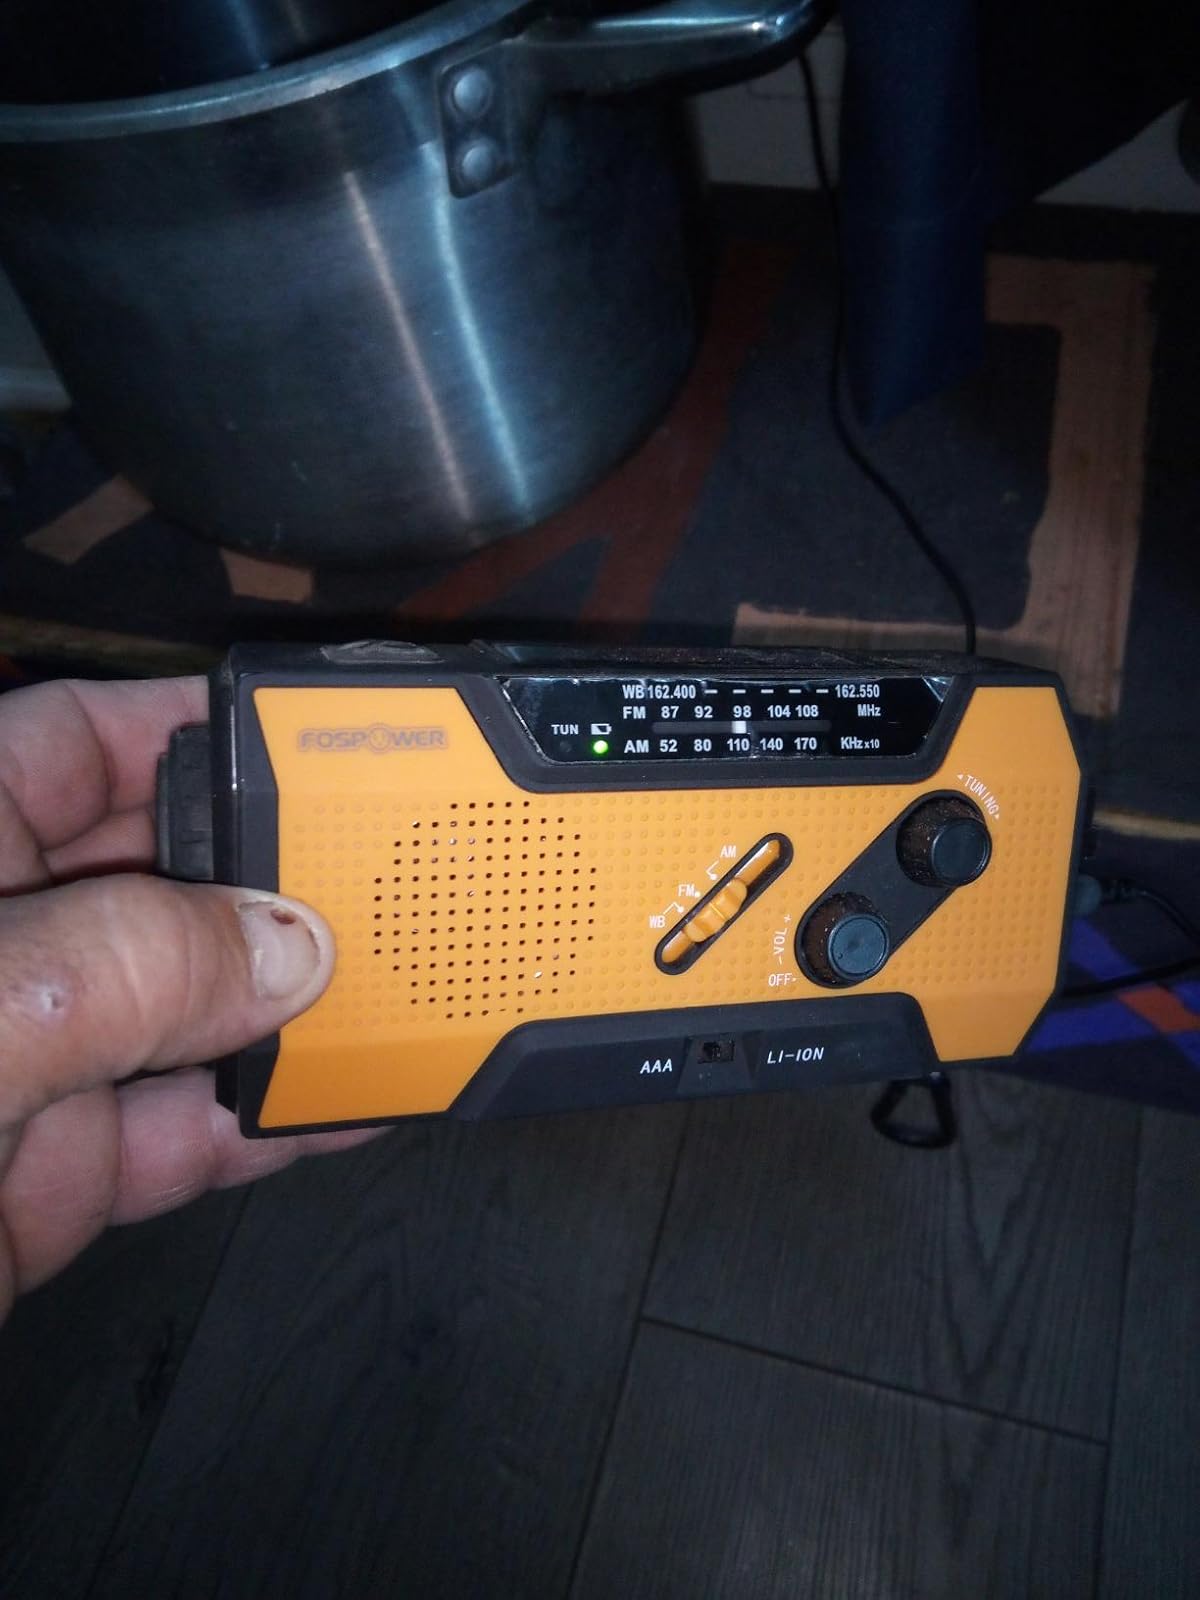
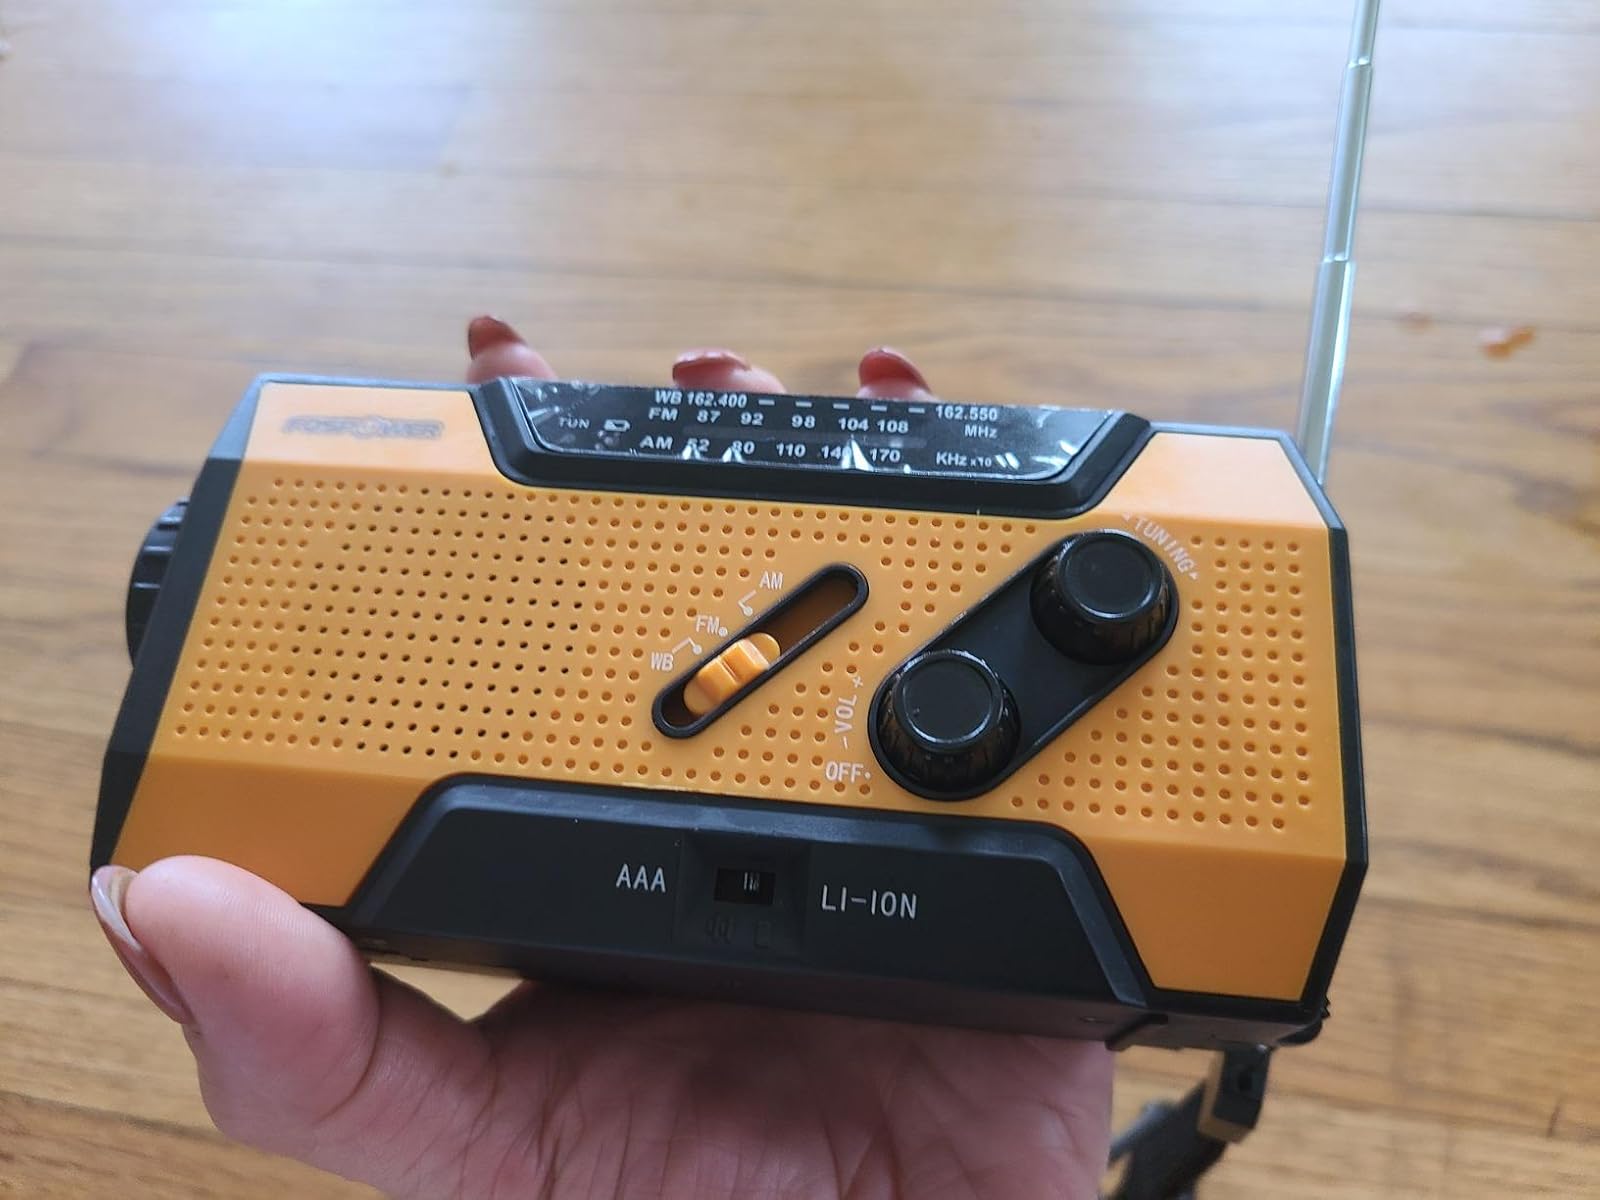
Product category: radio
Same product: yes